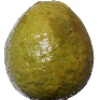
Label: Guava 1